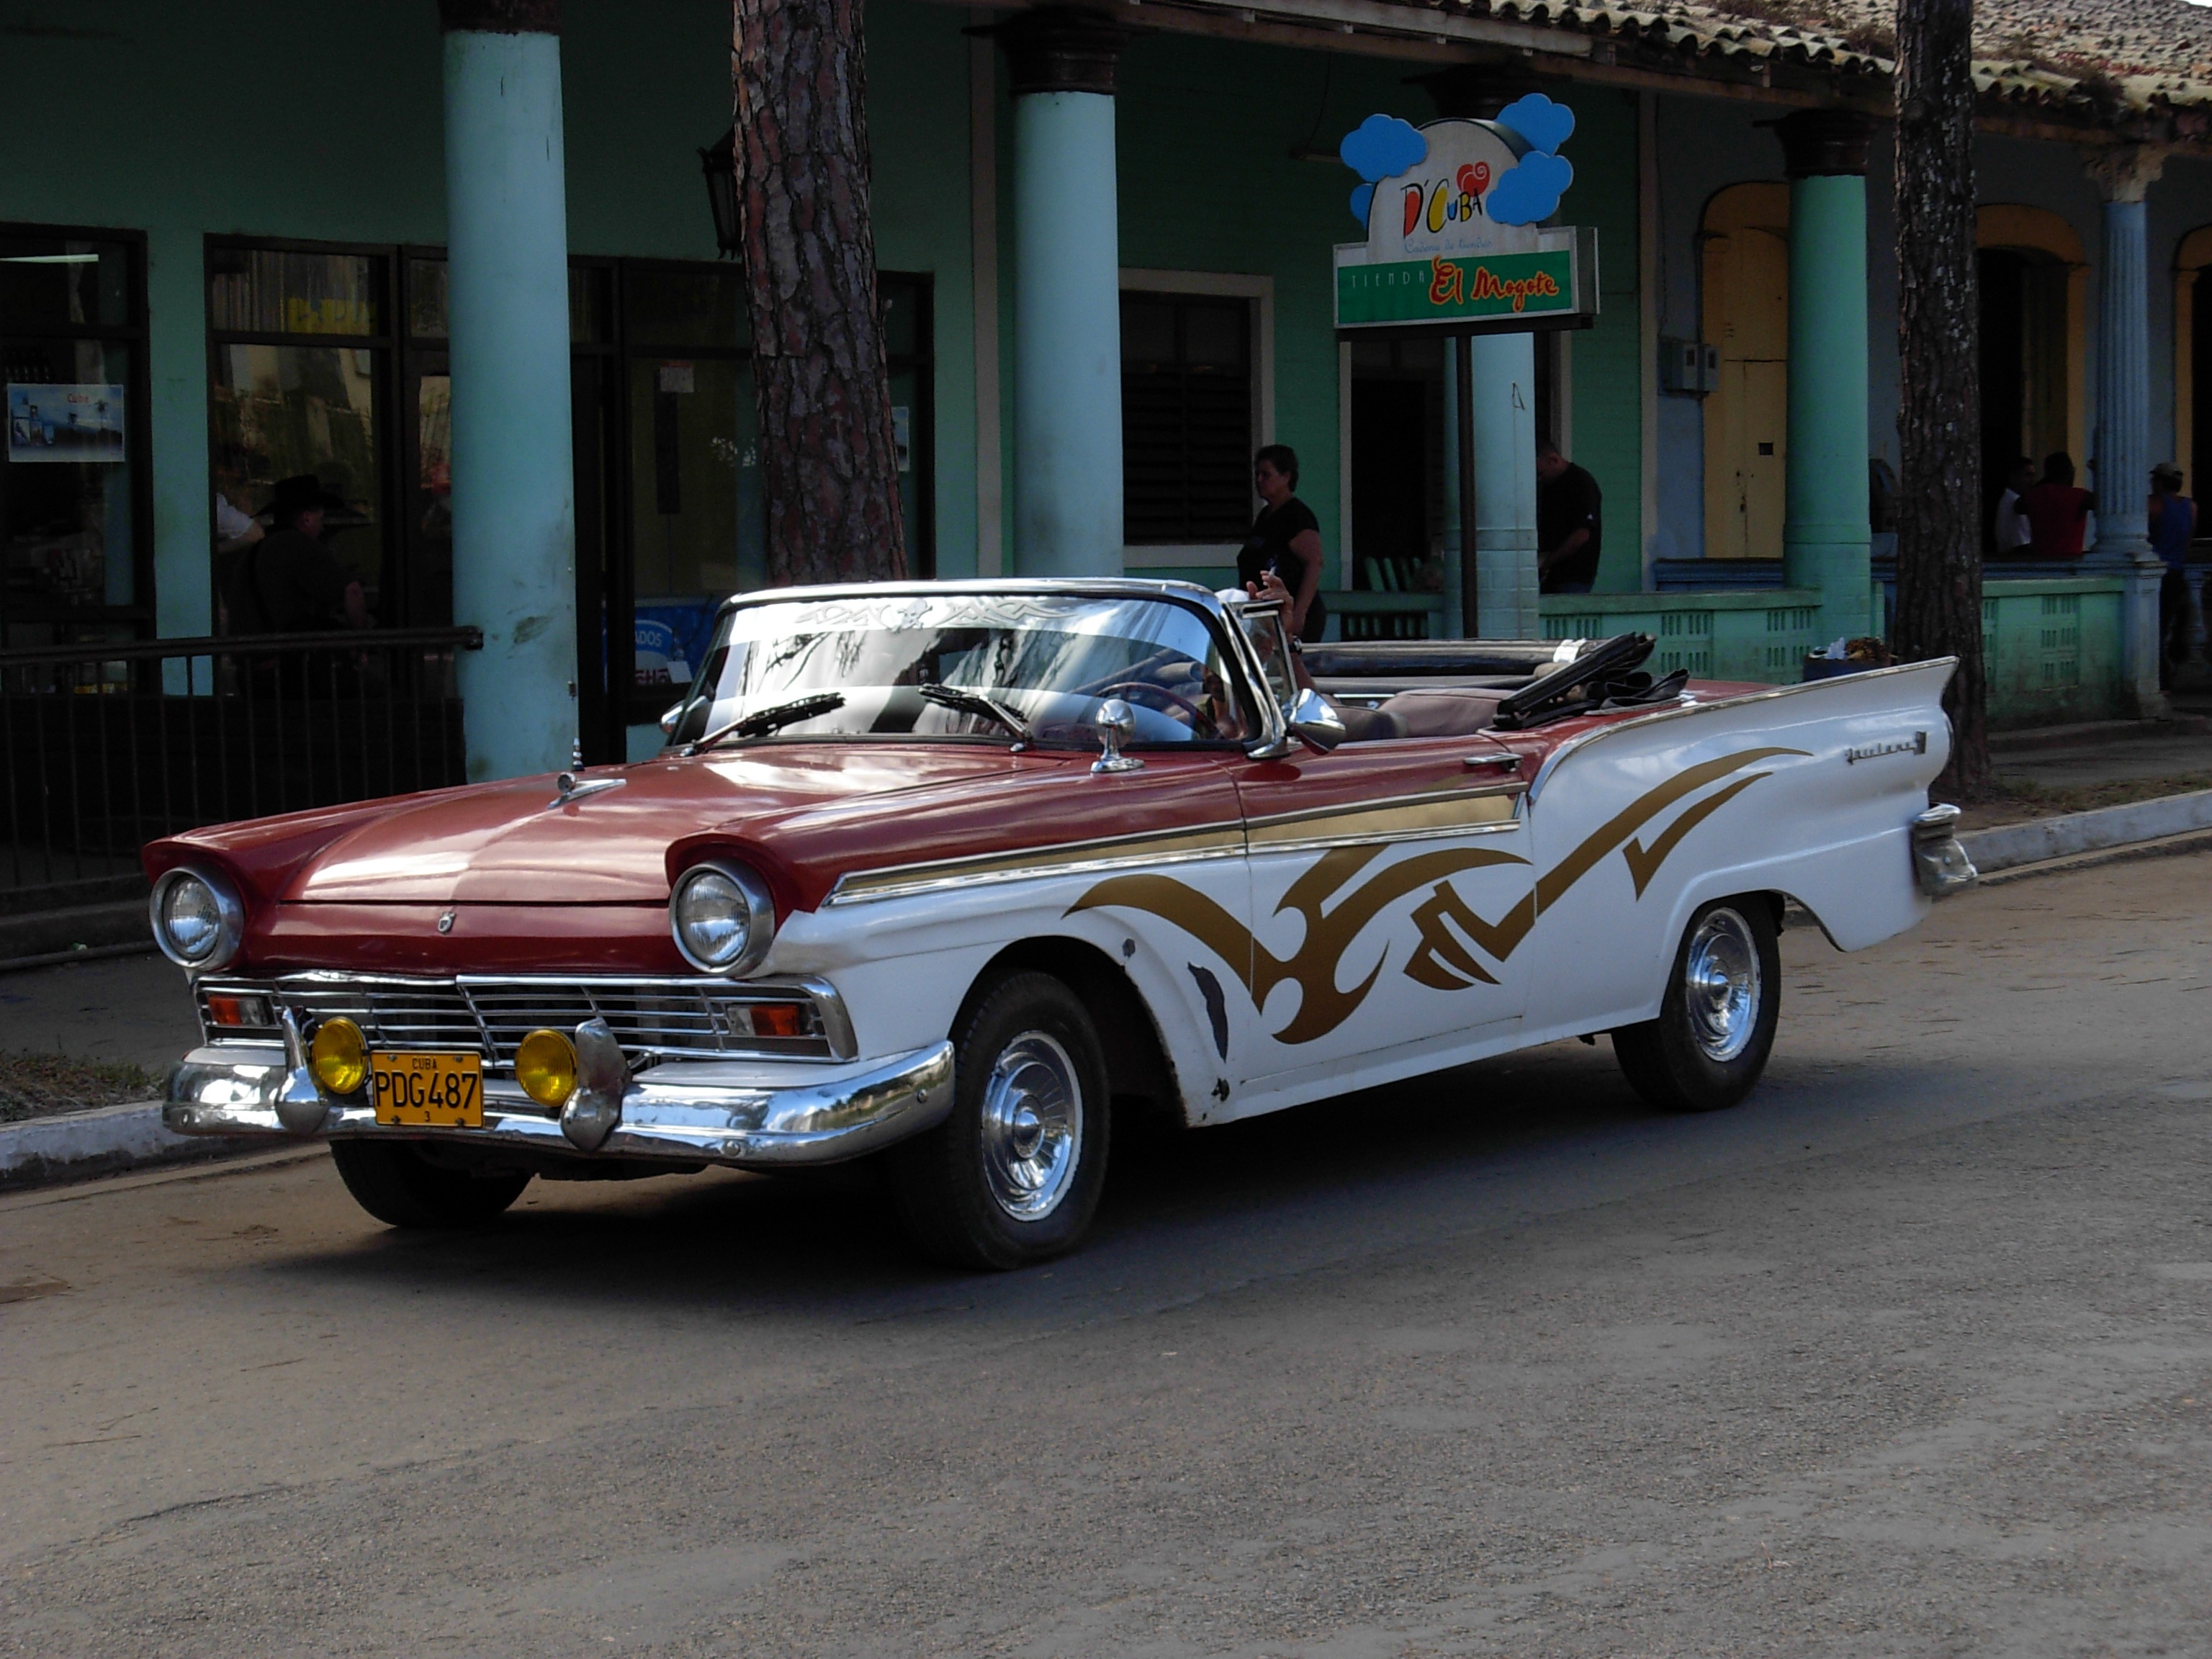
car, automobile, old, walk, truck, vehicle, motor vehicle, vintage car, cuba, ford, sedan, classic, convertible, havana, antique car, hot rod, land vehicle, automobile make, automotive exterior, automotive design, luxury vehicle